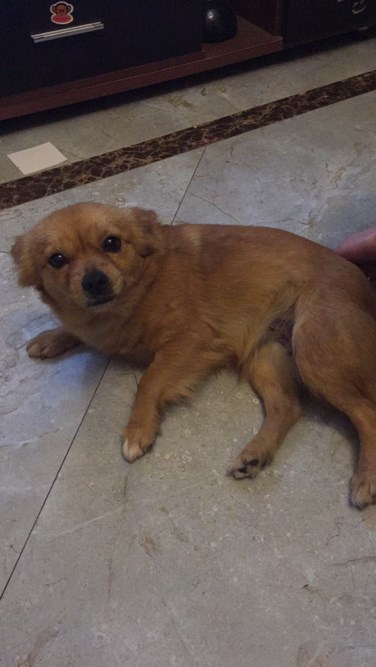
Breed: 1936-n000005-Pomeranian